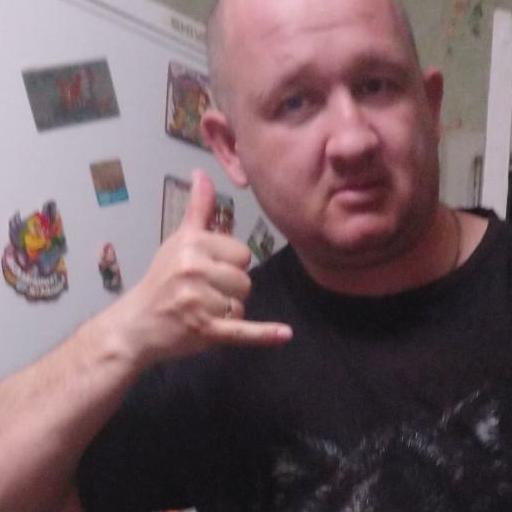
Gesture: call